History of Michigan State University

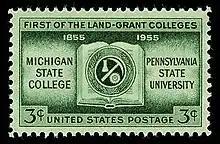
Together with the Pennsylvania State University, Michigan State University claims to be the first land-grant college in the United States. (USPS commemorative stamp)

In 1862, President Abraham Lincoln signed the Morrill Land-Grant Colleges Act to support similar colleges nationally, the first instance of federal funding for education. The federal funding had rescued the Agricultural College from extinction.